Parakramabahu I

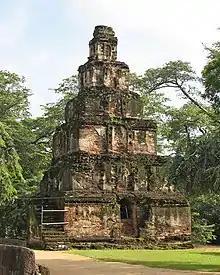
Sathmahal Prasada, a temple in Polonnaruwa bearing a striking similarity to Cambodian architecture, reflecting the ethnically varied populace of the country

Hostilities resumed soon afterwards. Gajabahu had resorted to securing support from abroad, and by the time hostilities resumed between him and Parākramabāhu, the army of Rajarata included nobles of heretical faith from abroad. Parākramabāhu himself did not participate in the invasion of Rajarata, but was responsible for the overall strategy of the campaign, which was based on the writings of Kautilya.